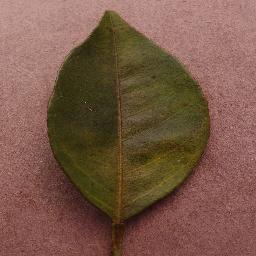
Label: Orange___Haunglongbing_(Citrus_greening)